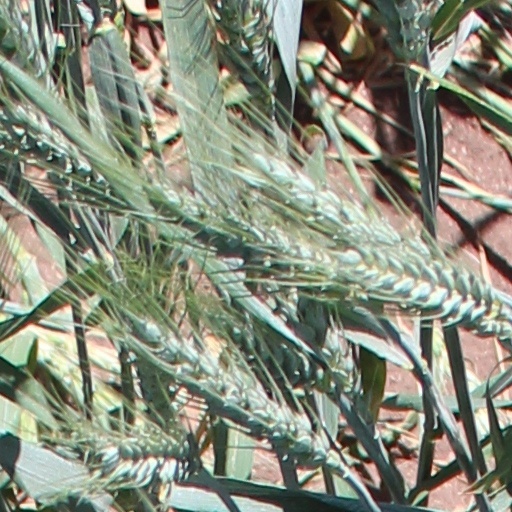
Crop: wheat